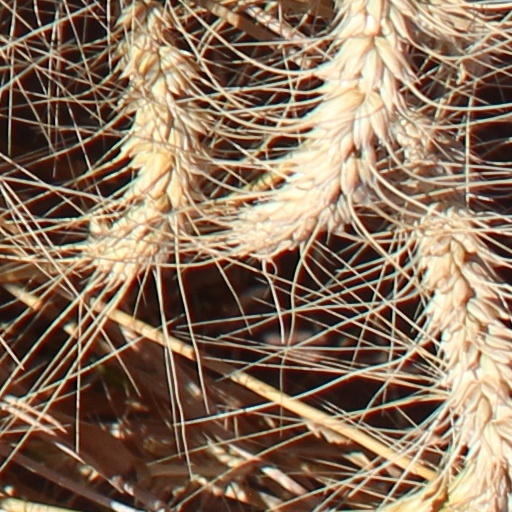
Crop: wheat